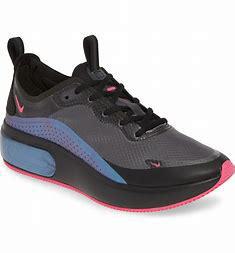
Brand: Nike
Model: Air Max DIA